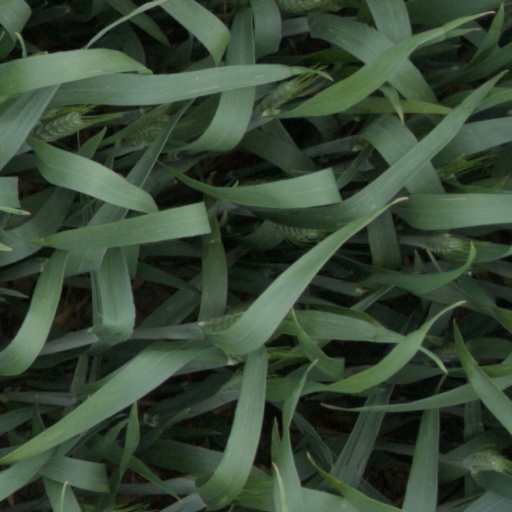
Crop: wheat